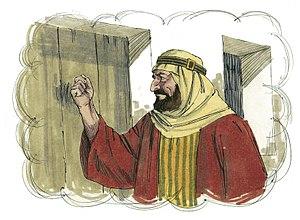
Illustration biblique du livre de la selon Matthieu chapitre 5 עברית: 5 האיור המקראי של change me! פרק हिन्दी: {{{hi}}} अध्याय change me! की पुस्तक की बाइबिल चित्रण Bahasa Indonesia: Ilustrasi Alkitab dari Injil Matius pasal 5 Italiano: Illustrazione biblica del libro della change me! Capitolo 5 日本語: change me!5章の本の聖書の実例 Jawa: Ilustrasi Alkitab saking Injil Matius pasal 5 한국어: change me! 5 장 장부의 성경 그림 Bahasa Melayu: Ilustrasi Alkitab dari Injil Matius pasal 5